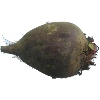
Label: Beetroot 1